Zanuti

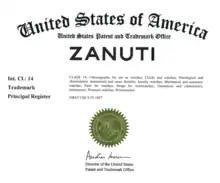
Summary of the official Zanuti Trademark Certificate issued by the US Patent and Trademark Office

The third and final event was the creation of a Japanese national program backing foreign investment in the nation as well as the recruitment of European and American professionals to import western technology and know-how into Japanese municipalities and companies (O-yatoi Gaikokujin).